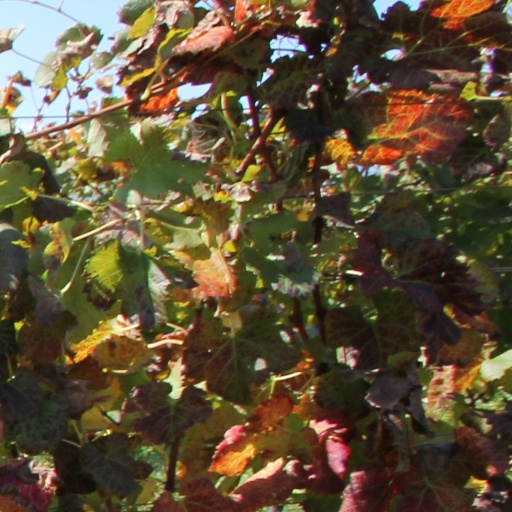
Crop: grape